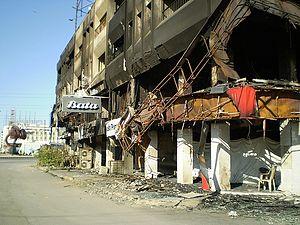
Les élections législatives pakistanaises de 2008 ont eu lieu le 18 février 2008 pour renouveler les élus de l'Assemblée nationale et des quatre assemblées provinciales du Pakistan, après la fin de leur mandat de cinq ans reçu lors des élections législatives de 2002. Elles se déroulent dans un climat tendu et crucial pour l'avenir de la démocratie pakistanaise.
L’assassinat de Benazir Bhutto a eu lieu lors d’un attentat le 27 décembre 2007 à Rawalpindi, près d’Islamabad. Benazir Bhutto, ancienne Premier ministre du Pakistan, et alors chef de l'opposition, participait à un meeting de son parti, le Parti du peuple pakistanais. Elle faisait campagne pour les élections législatives de 2008 qui devaient se dérouler le 8 janvier 2008, soit treize jours plus tard.
Le conflit armé du Nord-Ouest du Pakistan oppose l'armée pakistanaise à des mouvements islamistes armés comme le Tehrik-e-Taliban Pakistan ou le Tehrik-e-Nifaz-e-Shariat-e-Mohammadi ainsi que diverses mouvances pakistanaises, épaulés par des combattants étrangers. Le conflit a commencé en 2004 au Waziristan, lorsque la tension accumulée à la suite de la traque d'éléments d'Al-Qaïda par l'armée pakistanaise dégénère en résistance armée de la part de tribus locales. Bien que surtout centré sur les régions tribales et la province de Khyber Pakhtunkhwa, le conflit a débordé sur l'ensemble du Pakistan, de nombreux attentats ayant eu lieu dans les grandes villes.
Les attentats au Pakistan font notamment suite au débordement à l'ensemble du Pakistan du conflit du Nord-Ouest, à l'origine centrée dans les régions tribales et la province de Khyber Pakhtunkhwa. Ce conflit oppose l'armée pakistanaise à des mouvements islamistes armés comme le Tehrik-e-Taliban Pakistan ou le Tehrik-e-Nifaz-e-Shariat-e-Mohammadi ainsi que diverses mouvances pakistanaises, épaulés par des combattants étrangers. Le conflit a commencé en 2004 au Waziristan, lorsque la tension accumulée à la suite de la traque d'éléments d'Al-Qaïda par l'armée pakistanaise dégénère en résistance armée de la part de tribus locales.